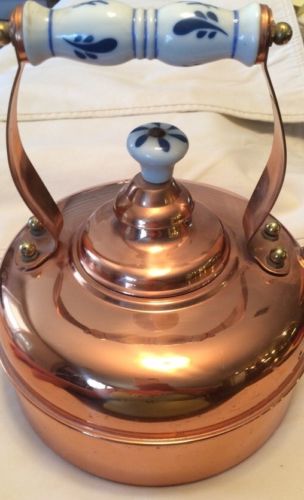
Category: kettle